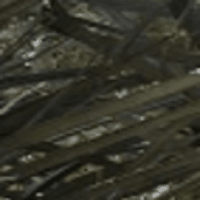
Label: Healthy sample